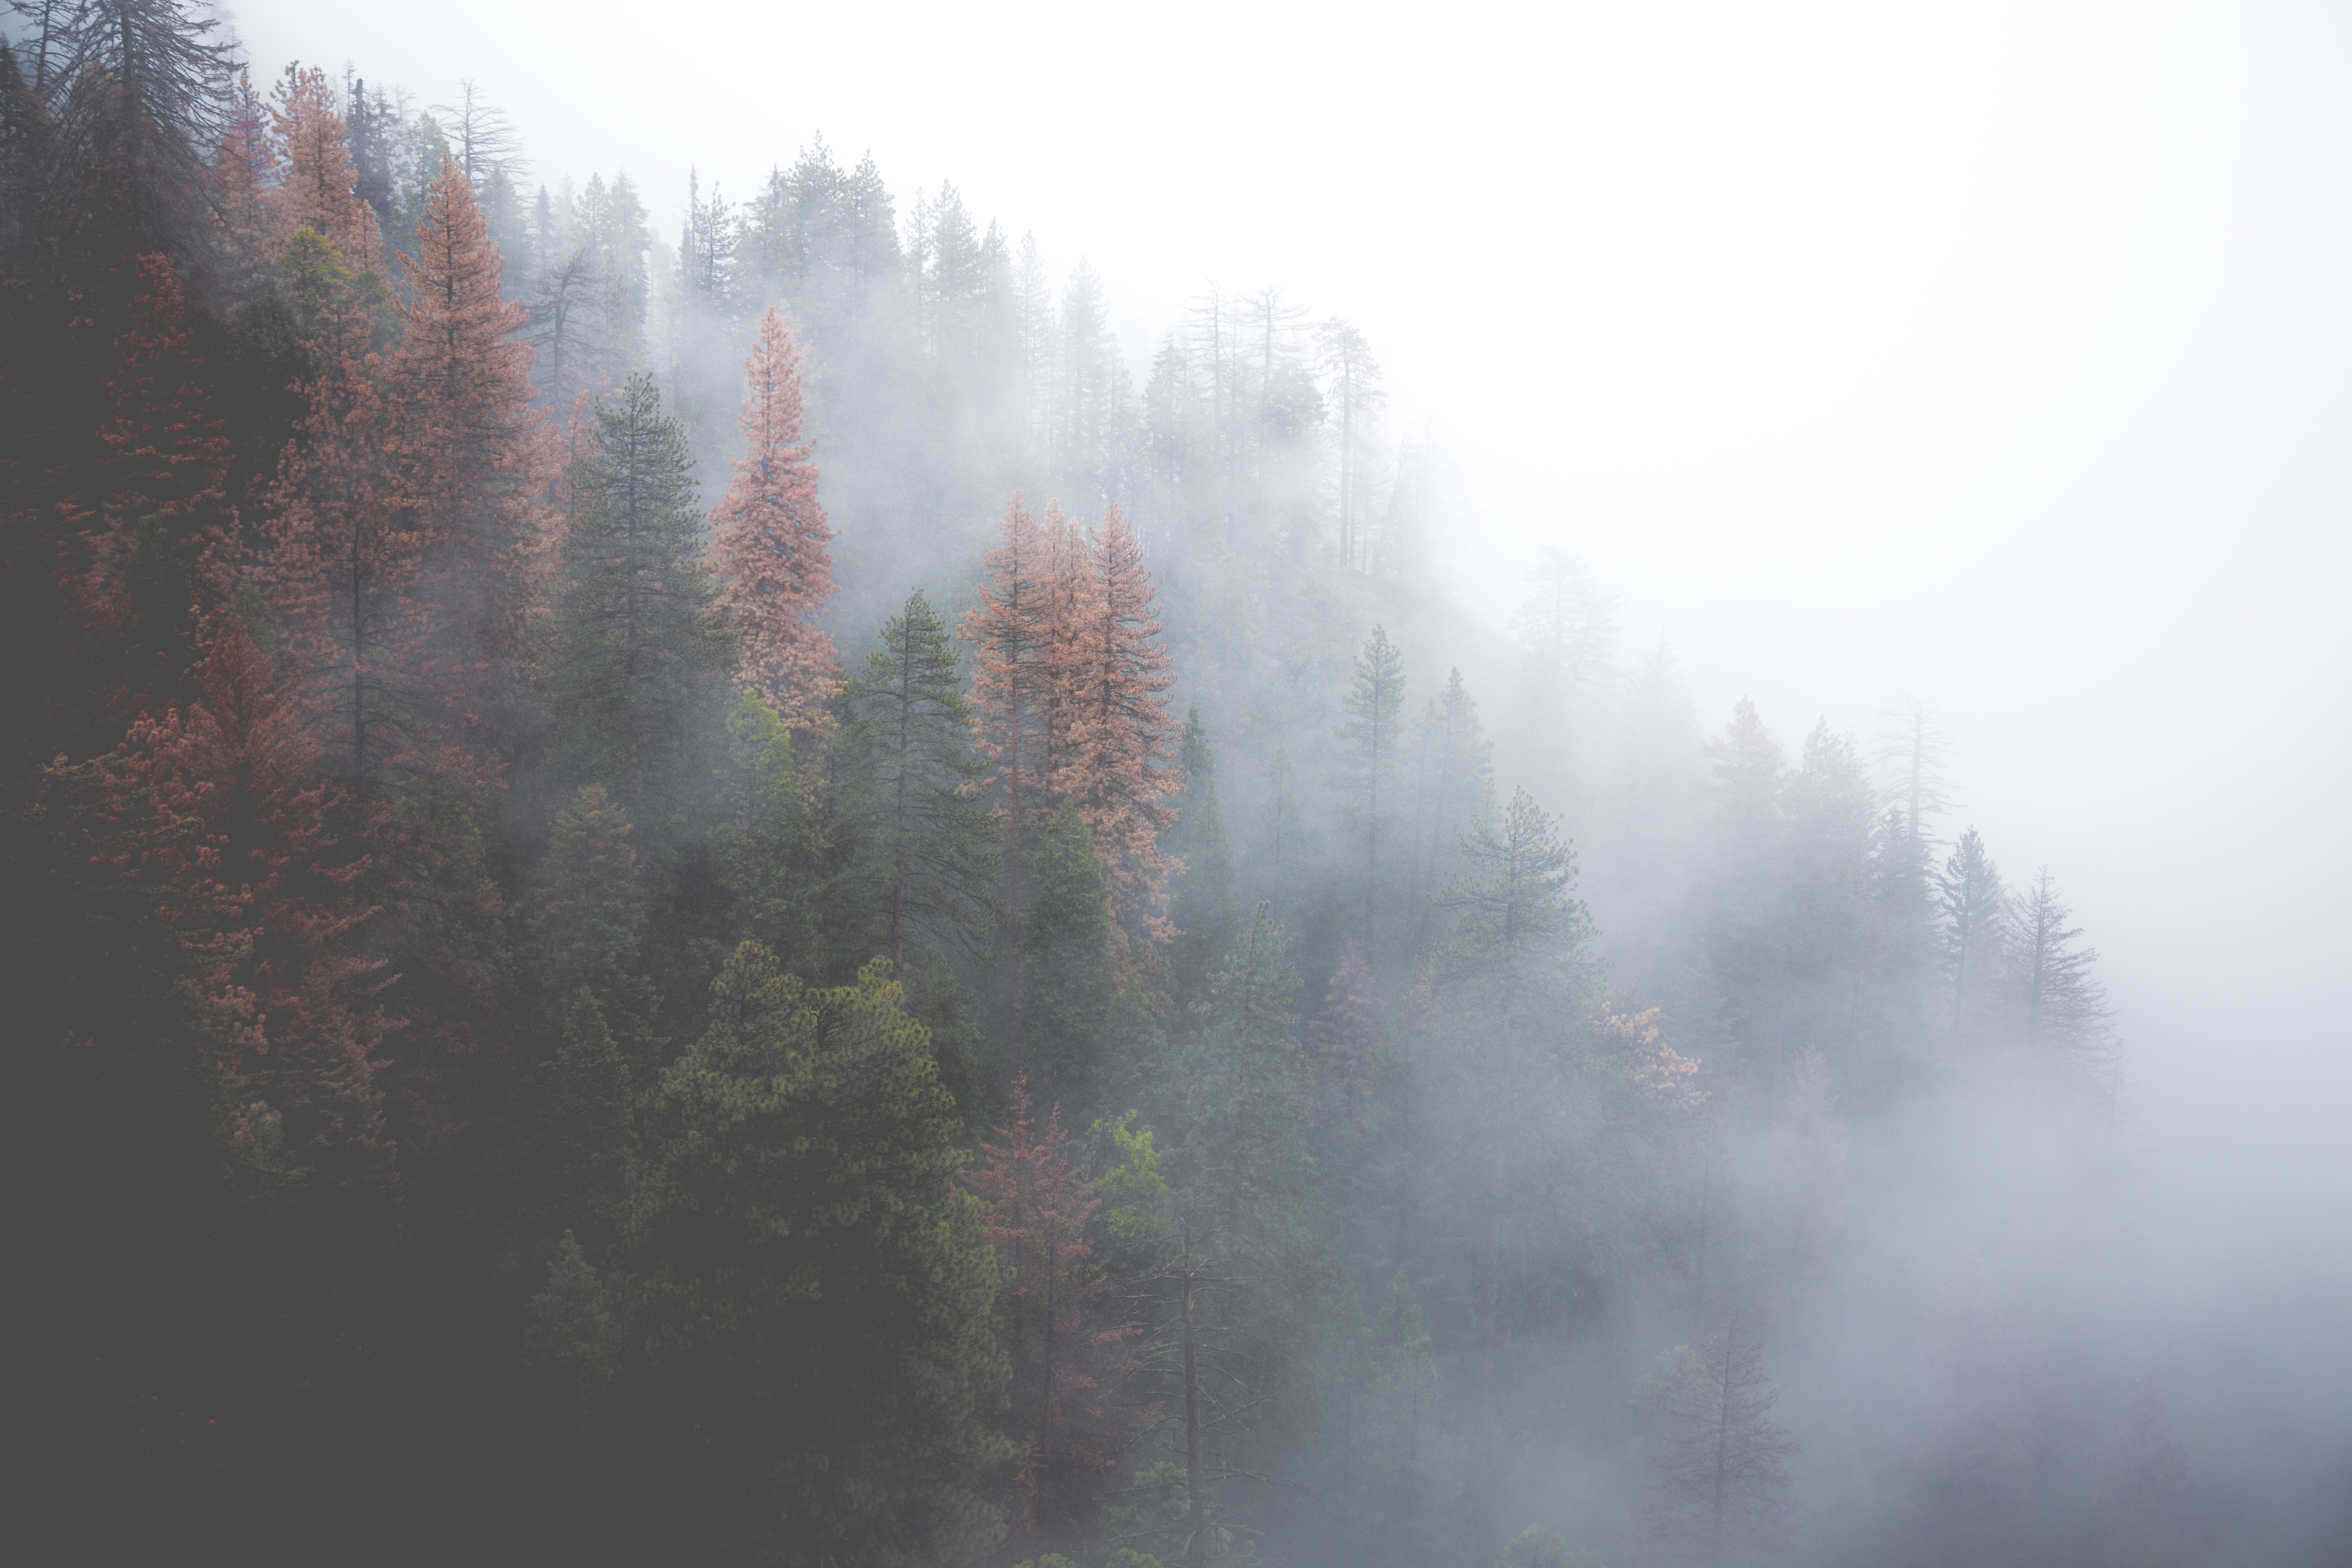
tree, nature, forest, branch, cloud, sky, fog, sunrise, mist, sunlight, morning, leaf, dawn, atmosphere, weather, haze, trees, misty, freezing, atmospheric phenomenon, atmosphere of earth